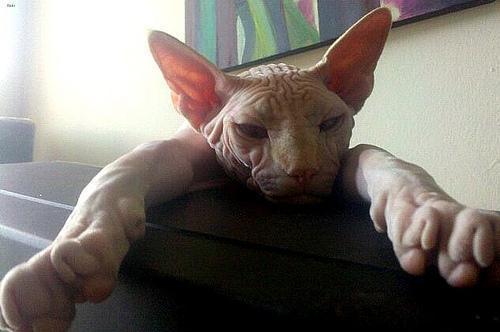
Sphynx